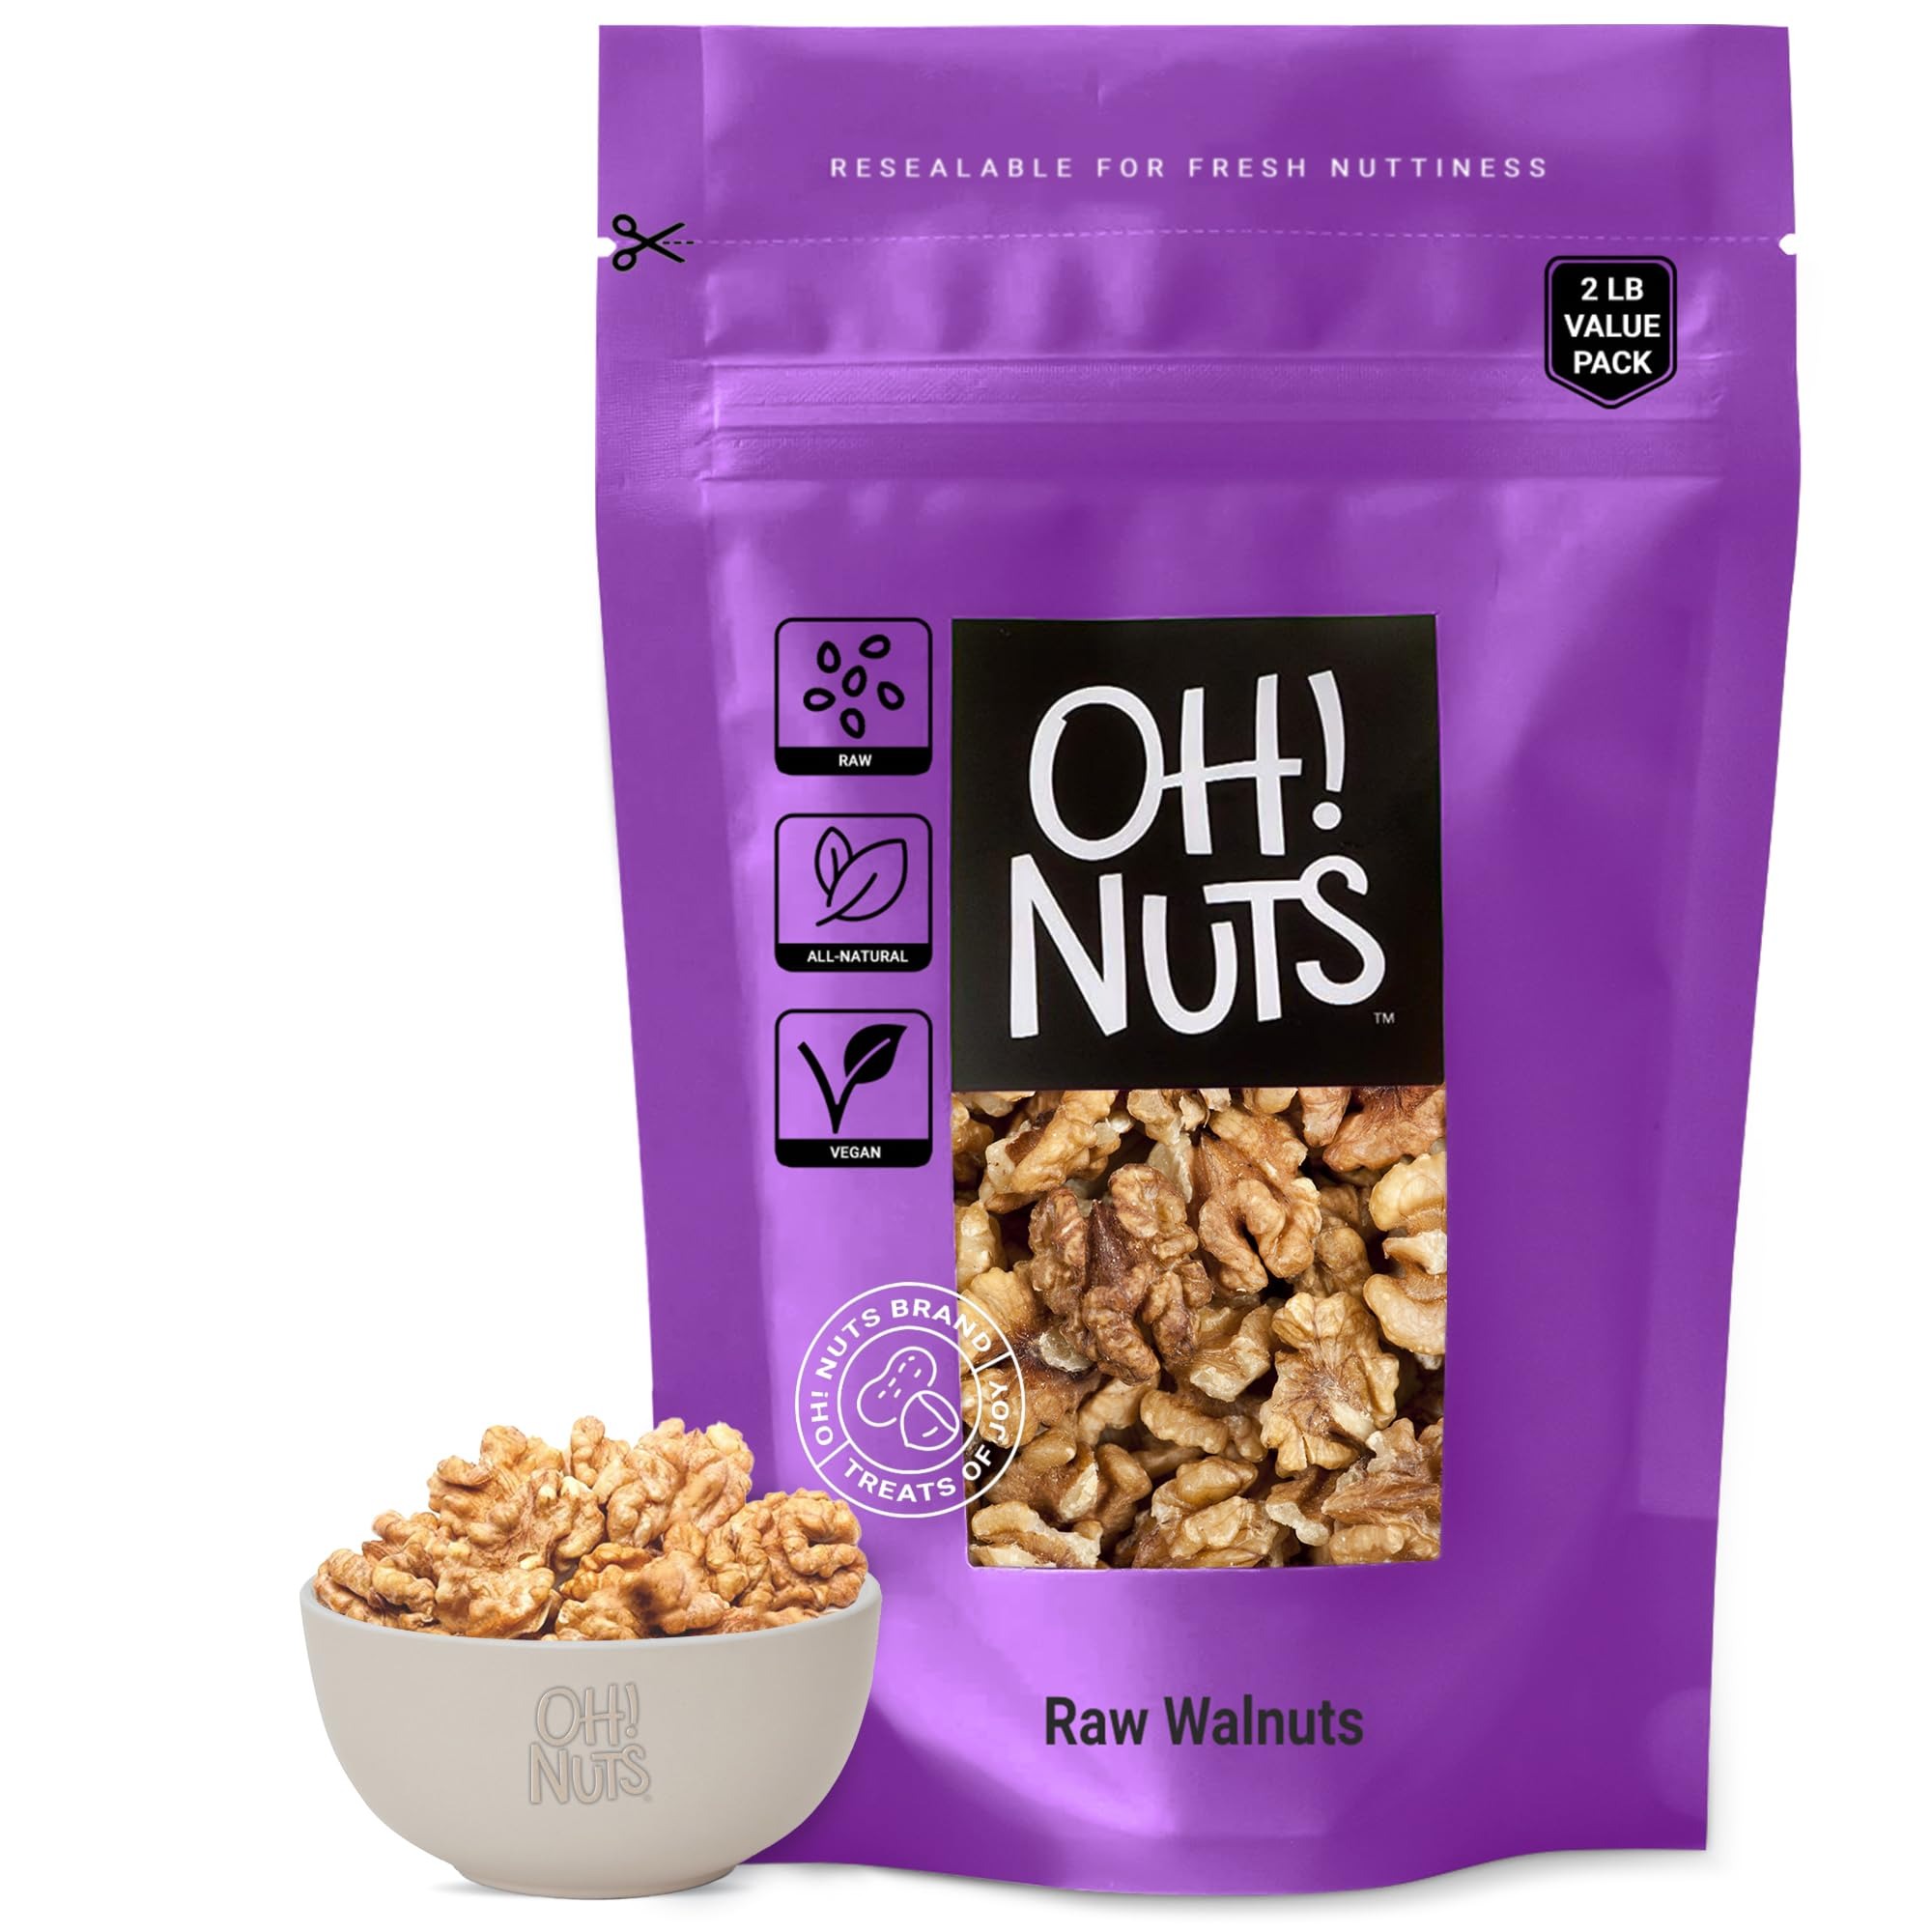
Item Name: Oh! Nuts Raw Walnuts 2lb Bulk Bag - Unshelled Healthy Mix of Chandler Halves & Pieces - Fresh & Healthy Keto Snacks - Chopped Nuts for Vegan, Paleo & Gluten-Free Diets - For Gourmet Baking & Cooking
Bullet Point 1: SEALED TIGHT FOR FRESH CRISP WALNUTS: The shells of our raw Oh! Nuts walnuts seal tight and yield a fresher nut. As soon as we shell these organic nuts, we seal them in a heavy-duty, re-closable zip-lock bag – tasty freshness guaranteed.
Bullet Point 2: HEALTHY SNACKING FOR THOSE MID-DAY MUNCHIES: These unsalted, certified Kosher walnuts are the perfect ingredient for super fresh Paleo, gluten-free, low-sugar, Keto-friendly, heart-healthy, vegan and carb-free diets and health-conscious people.
Bullet Point 3: LIGHT WALNUT PIECES FULL OF PROTEIN & NUTRITION: This protein-packed nut is a great source of antioxidants, heart-healthy vitamins & minerals. Walnuts provide dietary fiber, the amino acid arginine, omega-3 fatty acids & alpha-linolenic acid (ALA).
Bullet Point 4: SOFT BUT CRUNCHY, FRESH AND A CREAMY TEXTURE: These plump walnuts are great for snacking and complement your favorite recipes. Waldorf salad, nutty confections or even ground into a nut-crumb topping or flour, they are a high-quality ingredient.
Bullet Point 5: SNACK ALL DAY THE HEALTHIER WAY: The Oh! Nuts brand is committed to quality and Kashrus. These gourmet walnuts have been sourced for flavor, texture & delicious fresh taste and are certified Kosher as well as completely additive free.
Product Description: A gourmet chef's best friend, our lightest walnut to date, makes for an excellent addition to any recipe. Or snack on them plain. Either way, you're certain to enjoy. Walnuts are a great source of antioxidants and the minerals manganese, copper, phosphorus, and magnesium. Walnuts are a good source of dietary fiber, protein, the amino acid arginine, omega-3 fatty acids and alpha-linolenic acid (ALA). it has been shown that Walnuts significantly reduce total and LDL cholesterol levels.
Value: 32.0
Unit: Ounce

Price: 31